Stefan Terlezki

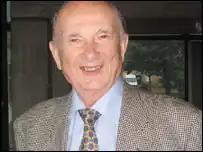
Stefan in 2005

Stefan Terlezki, (29 October 1927 – 21 February 2006) was a British Conservative politician who served as Member of Parliament (MP) for Cardiff West from 1983 to 1987. Terlezki was born in Oleshiw, a village near the town of Tlumach in what is now western Ukraine but was then part of Poland. Terlezki experienced life in both Nazi Germany, and the Soviet Union, which made him a powerful voice against totalitarian governments.